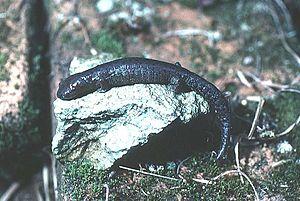
Bolitoglossa heiroreias est une espèce d'urodèles de la famille des Plethodontidae.